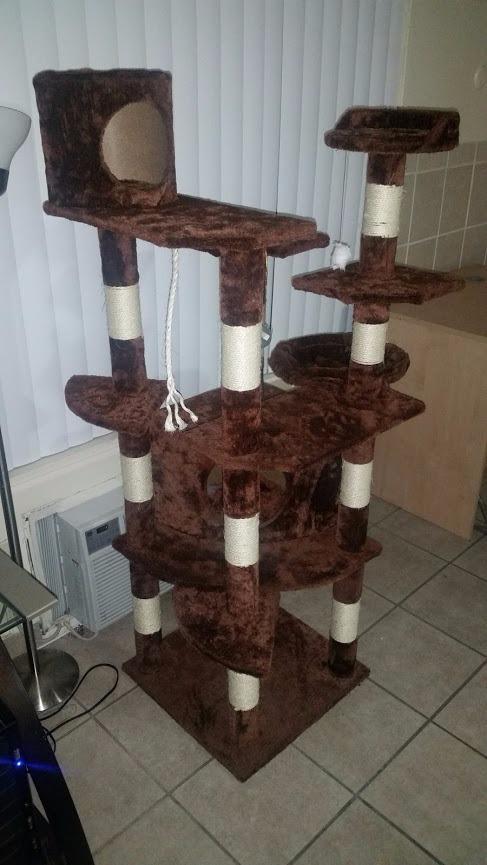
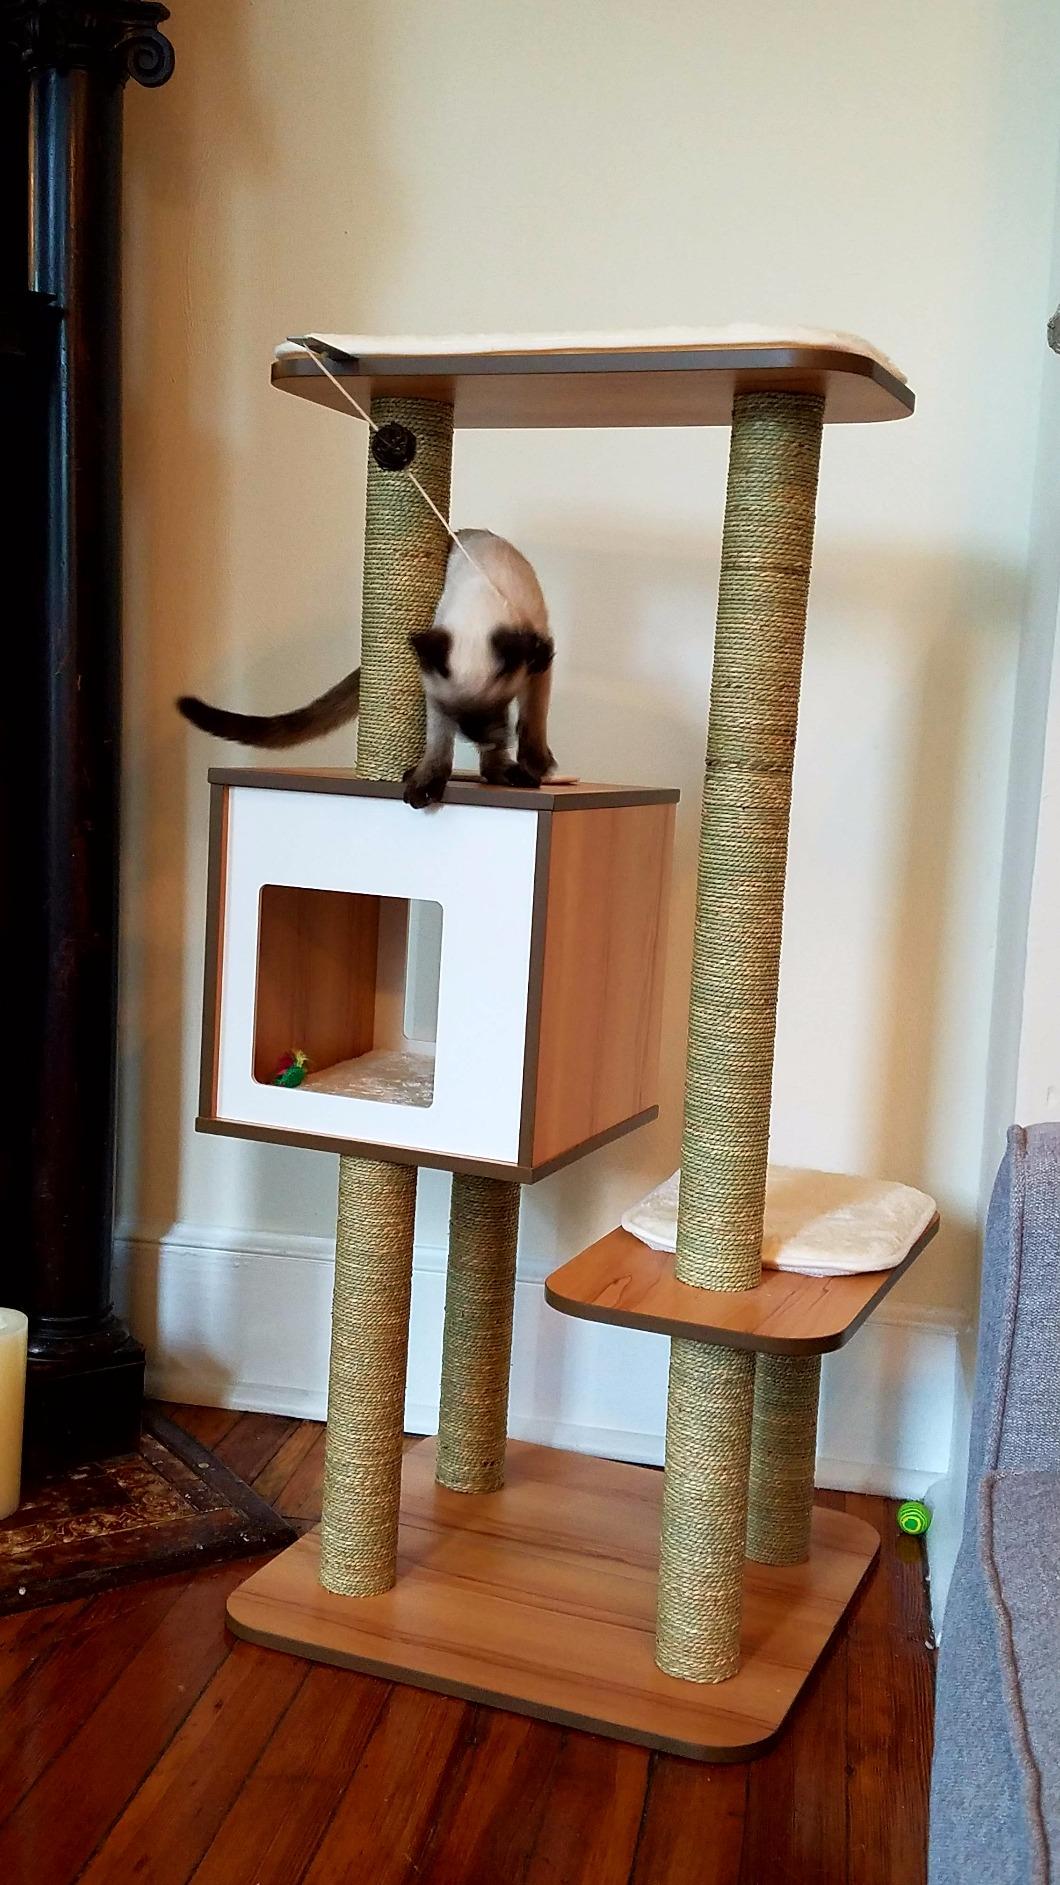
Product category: items_cat tree
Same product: no